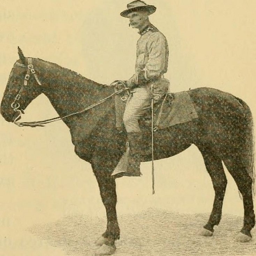
politician sits atop a horse